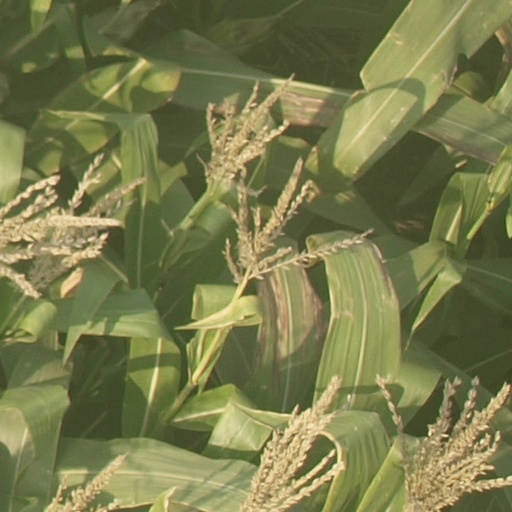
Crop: maize; corn